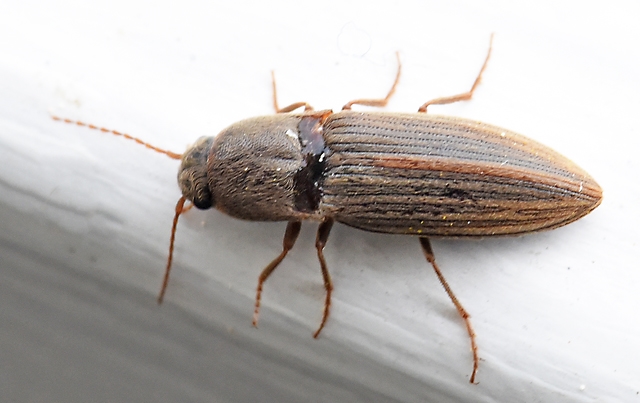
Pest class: clickbeetles_wireworms